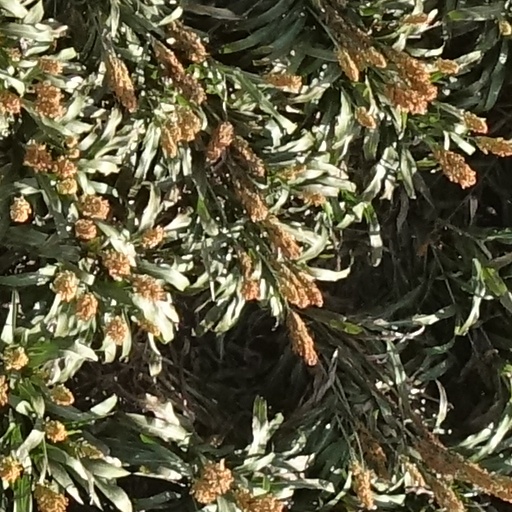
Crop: sorghum